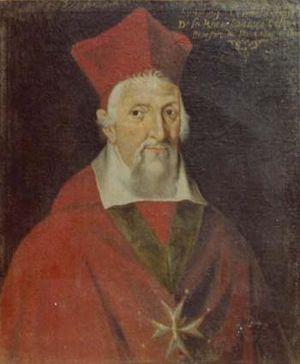
Notre-Dame de l’Assomption est une cathédrale gothique située à Clermont-Ferrand. Elle a été édifiée à partir de 1248 au centre de la ville de Clermont, la capitale historique de l'Auvergne. Elle a remplacé une cathédrale romane située au même endroit qui elle-même avait été précédée par deux autres sanctuaires chrétiens. Son patronage initial est celui de Saint-Vital et Saint-Agricol. La majeure partie de la construction actuelle date de la seconde moitié du XIIIᵉ siècle, c'est le premier exemple d'utilisation en architecture de la pierre de Volvic. La façade occidentale et d'autres rénovations ont été effectuées par Eugène Viollet-le-Duc au cours de la seconde moitié du XIXᵉ siècle.